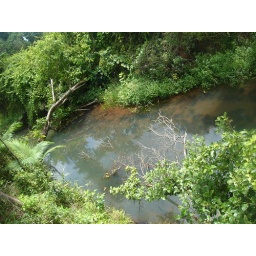
You dont see clear water like this in Belgium